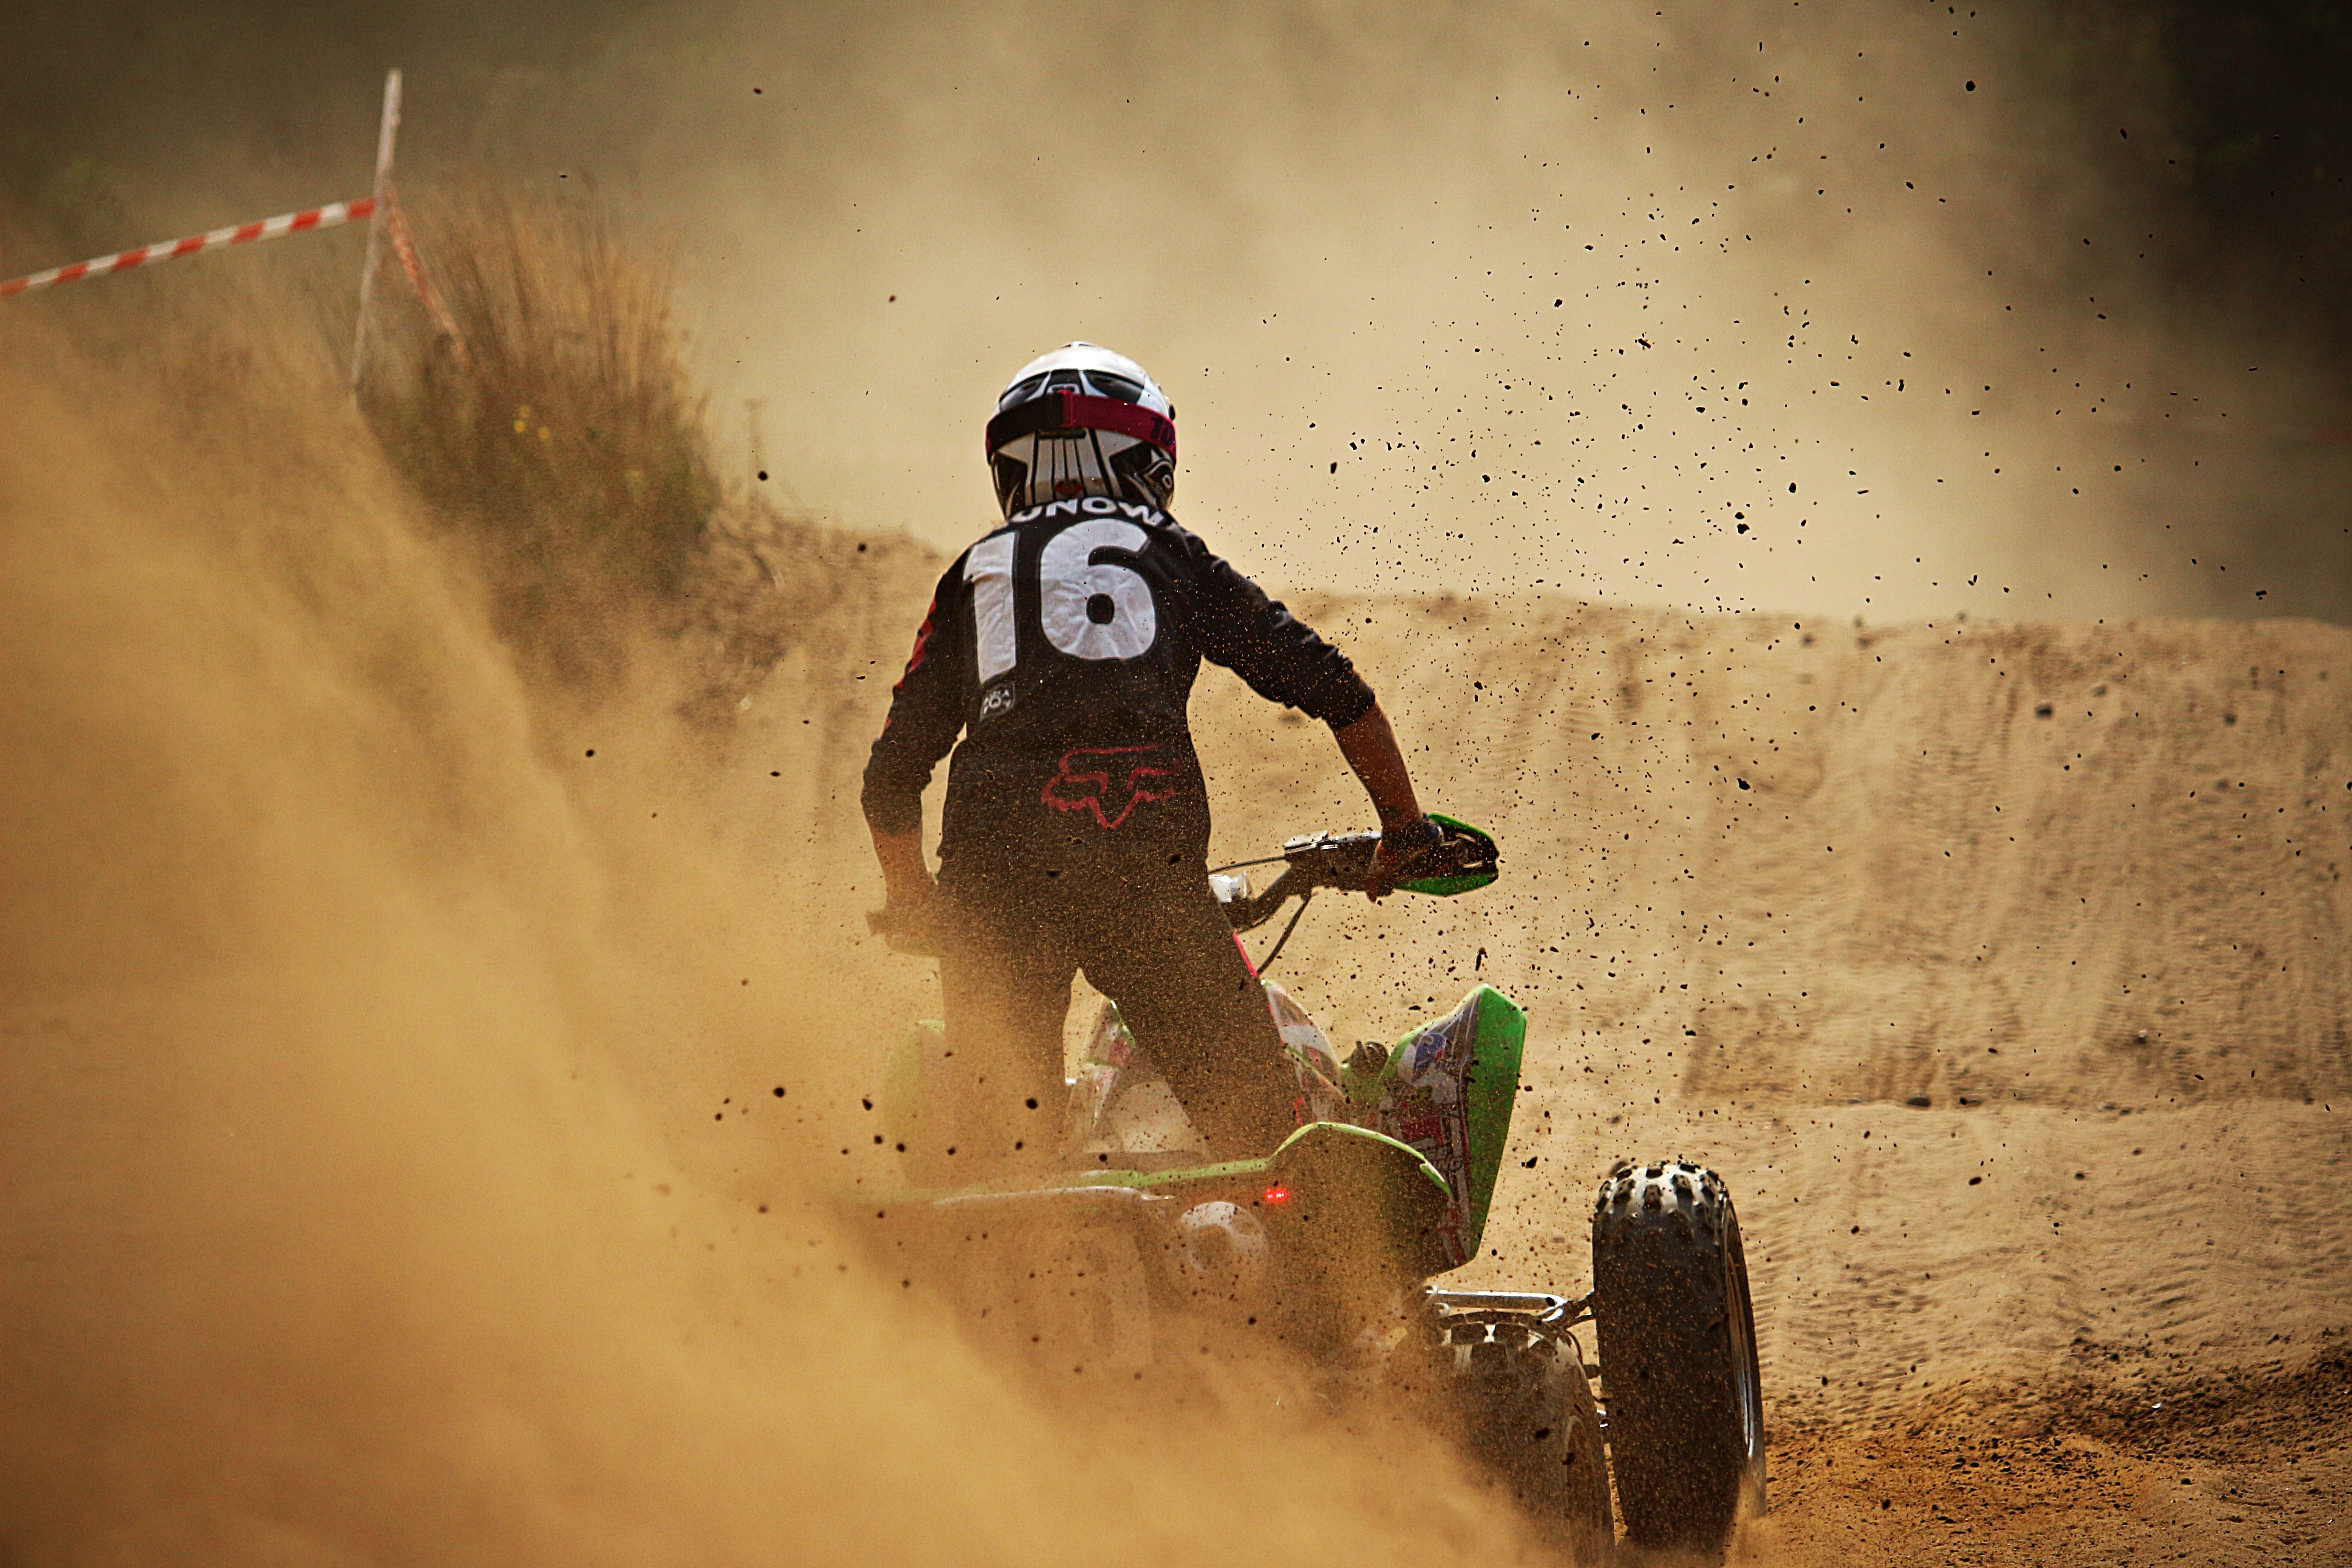
sand, vehicle, motorcycle, mud, motocross, cross, extreme sport, mountain bike, race, sports, racing, snowboarding, quad, motorsport, freeride, atv, enduro, mountain biking, freestyle motocross, motocross ride, motorcycle sport, atmosphere of earth, cycle sport, downhill mountain biking, bicycle motocross, off roading